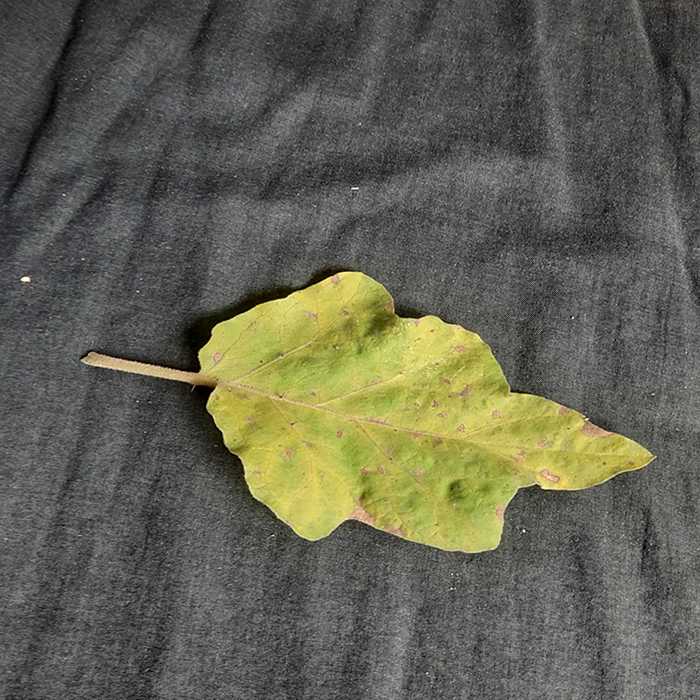
Plant: Eggplant
Label: Eggplant verticillium wilt